1888–89 Royal Arsenal F.C. season

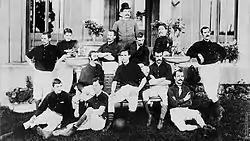
The 1888–1889 Royal Arsenal squad.

Below is a list of all players who made a registered appearance in the 1888–89 season, along with their appearances, and goals scored. Out of 33 games played, 20 complete line-ups were recorded, with partial records for another 8. Bold indicates that a player was making his debut for Royal Arsenal F.C. that season. Goalkeepers are marked in "Italics."